Angela Perley and the Howlin' Moons

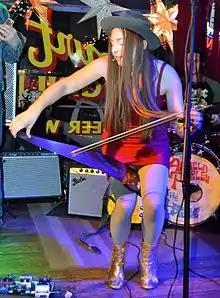
Angela Perley

Angela Perley and the Howlin' Moons is an American rock band from Columbus, Ohio, formed in 2009 with singer/guitarist Angela Perley, guitarist Chris Connor, and bass player Billy Zehnal through a "blind date" via their producer Fred Blitzer. They have released four EPs and two albums, and are signed to Vital Music USA. After gaining popularity through local shows, they began playing nationally and at various music festivals.